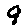
Label: 9